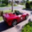
Label: automobile